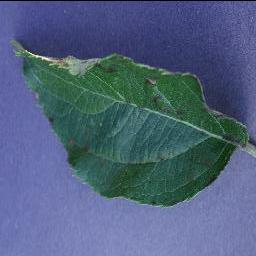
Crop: apple
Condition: scab